Paranthropus

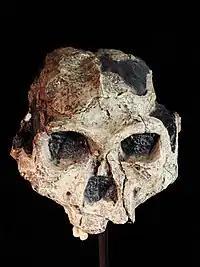
"P. robustus" (SK 48)

There is currently no clear consensus on the validity of "Paranthropus". The argument rests upon whether the genus is monophyletic—is composed of a common ancestor and all of its descendants—and the argument against monophyly (that the genus is paraphyletic) says that "P. robustus" and "P. boisei" evolved similar gorilla-like heads independently of each other by coincidence (convergent evolution), as chewing adaptations in hominins evolve very rapidly and multiple times at various points in the family tree (homoplasy). In 1999, a chimp-like ulna forearm bone was assigned to "P. boisei", the first discovered ulna of the species, which was markedly different from "P. robustus" ulnae, which could suggest paraphyly.